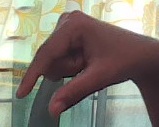
ASL sign: Q